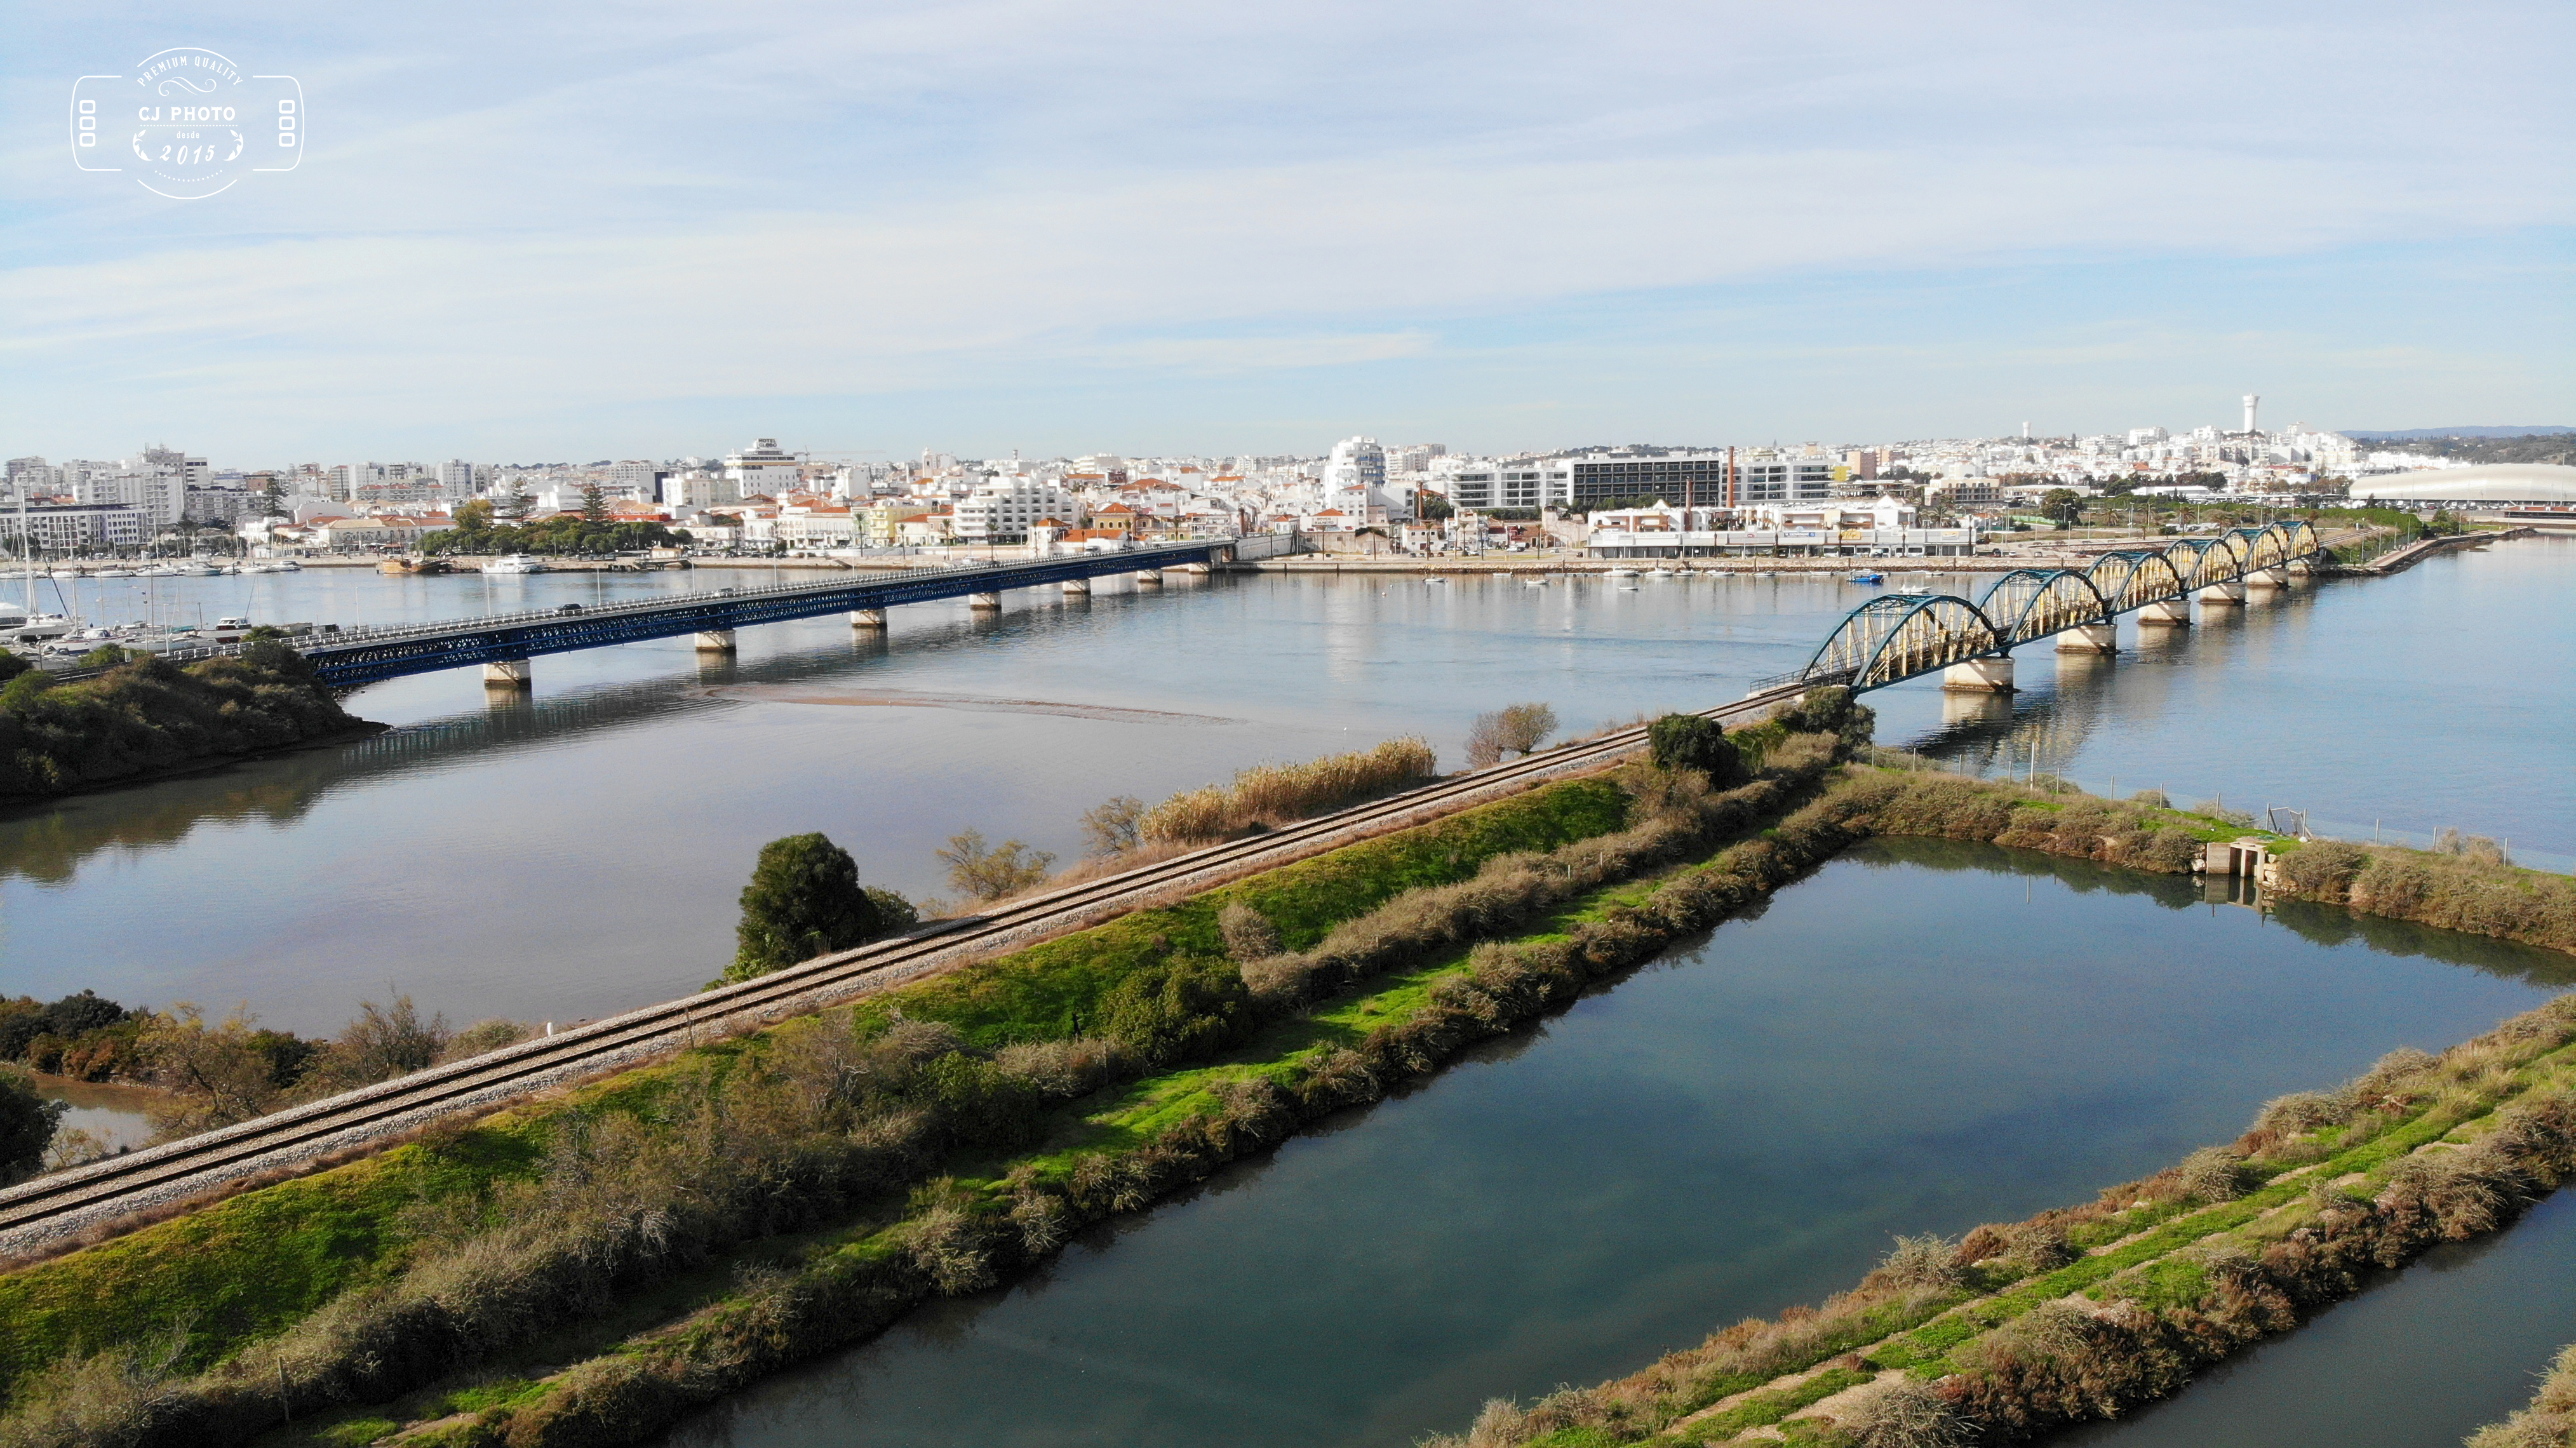
nature, water resources, bridge, river, waterway, bank, levee, channel, watercourse, fixed link, canal, architecture, landscape, city, reflection, nonbuilding structure, reservoir, inlet